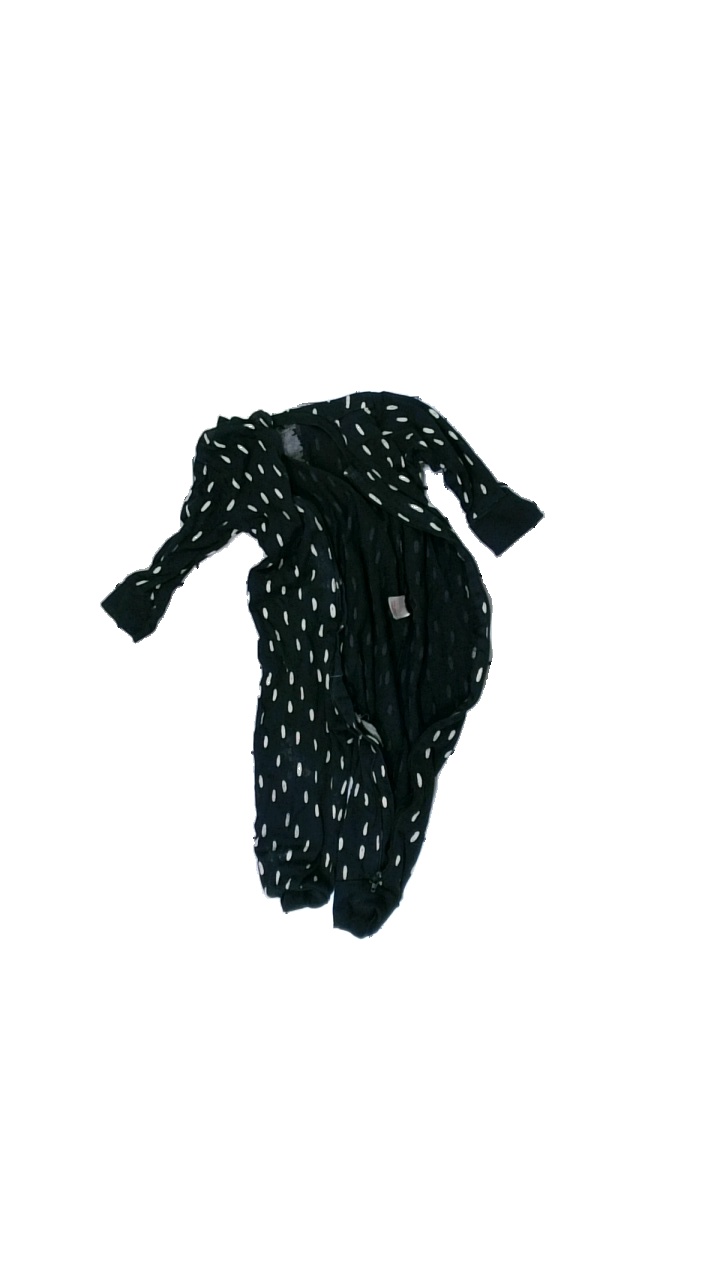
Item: Pajamas (Children)
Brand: Lindex
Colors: Blue, White
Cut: Regular
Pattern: Dots
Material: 93% cotton, 7% polyester
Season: All
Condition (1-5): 1
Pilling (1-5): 3
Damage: Broken zipper
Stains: Major
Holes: Minor
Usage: Export
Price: <50